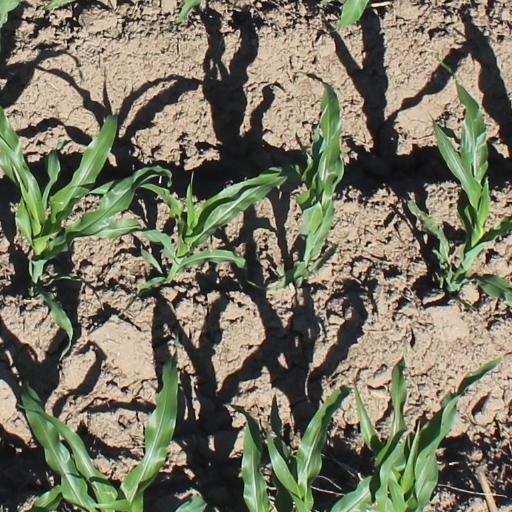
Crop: maize; corn